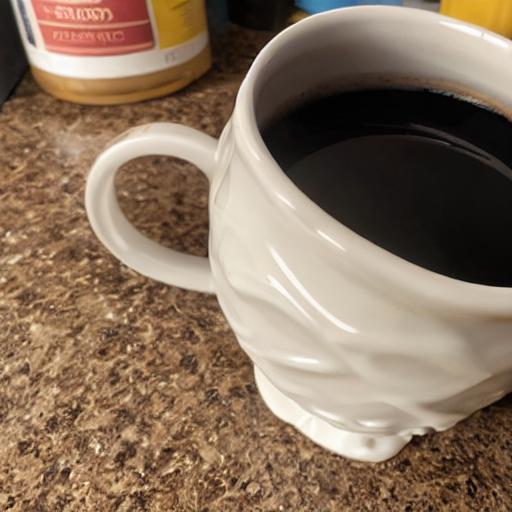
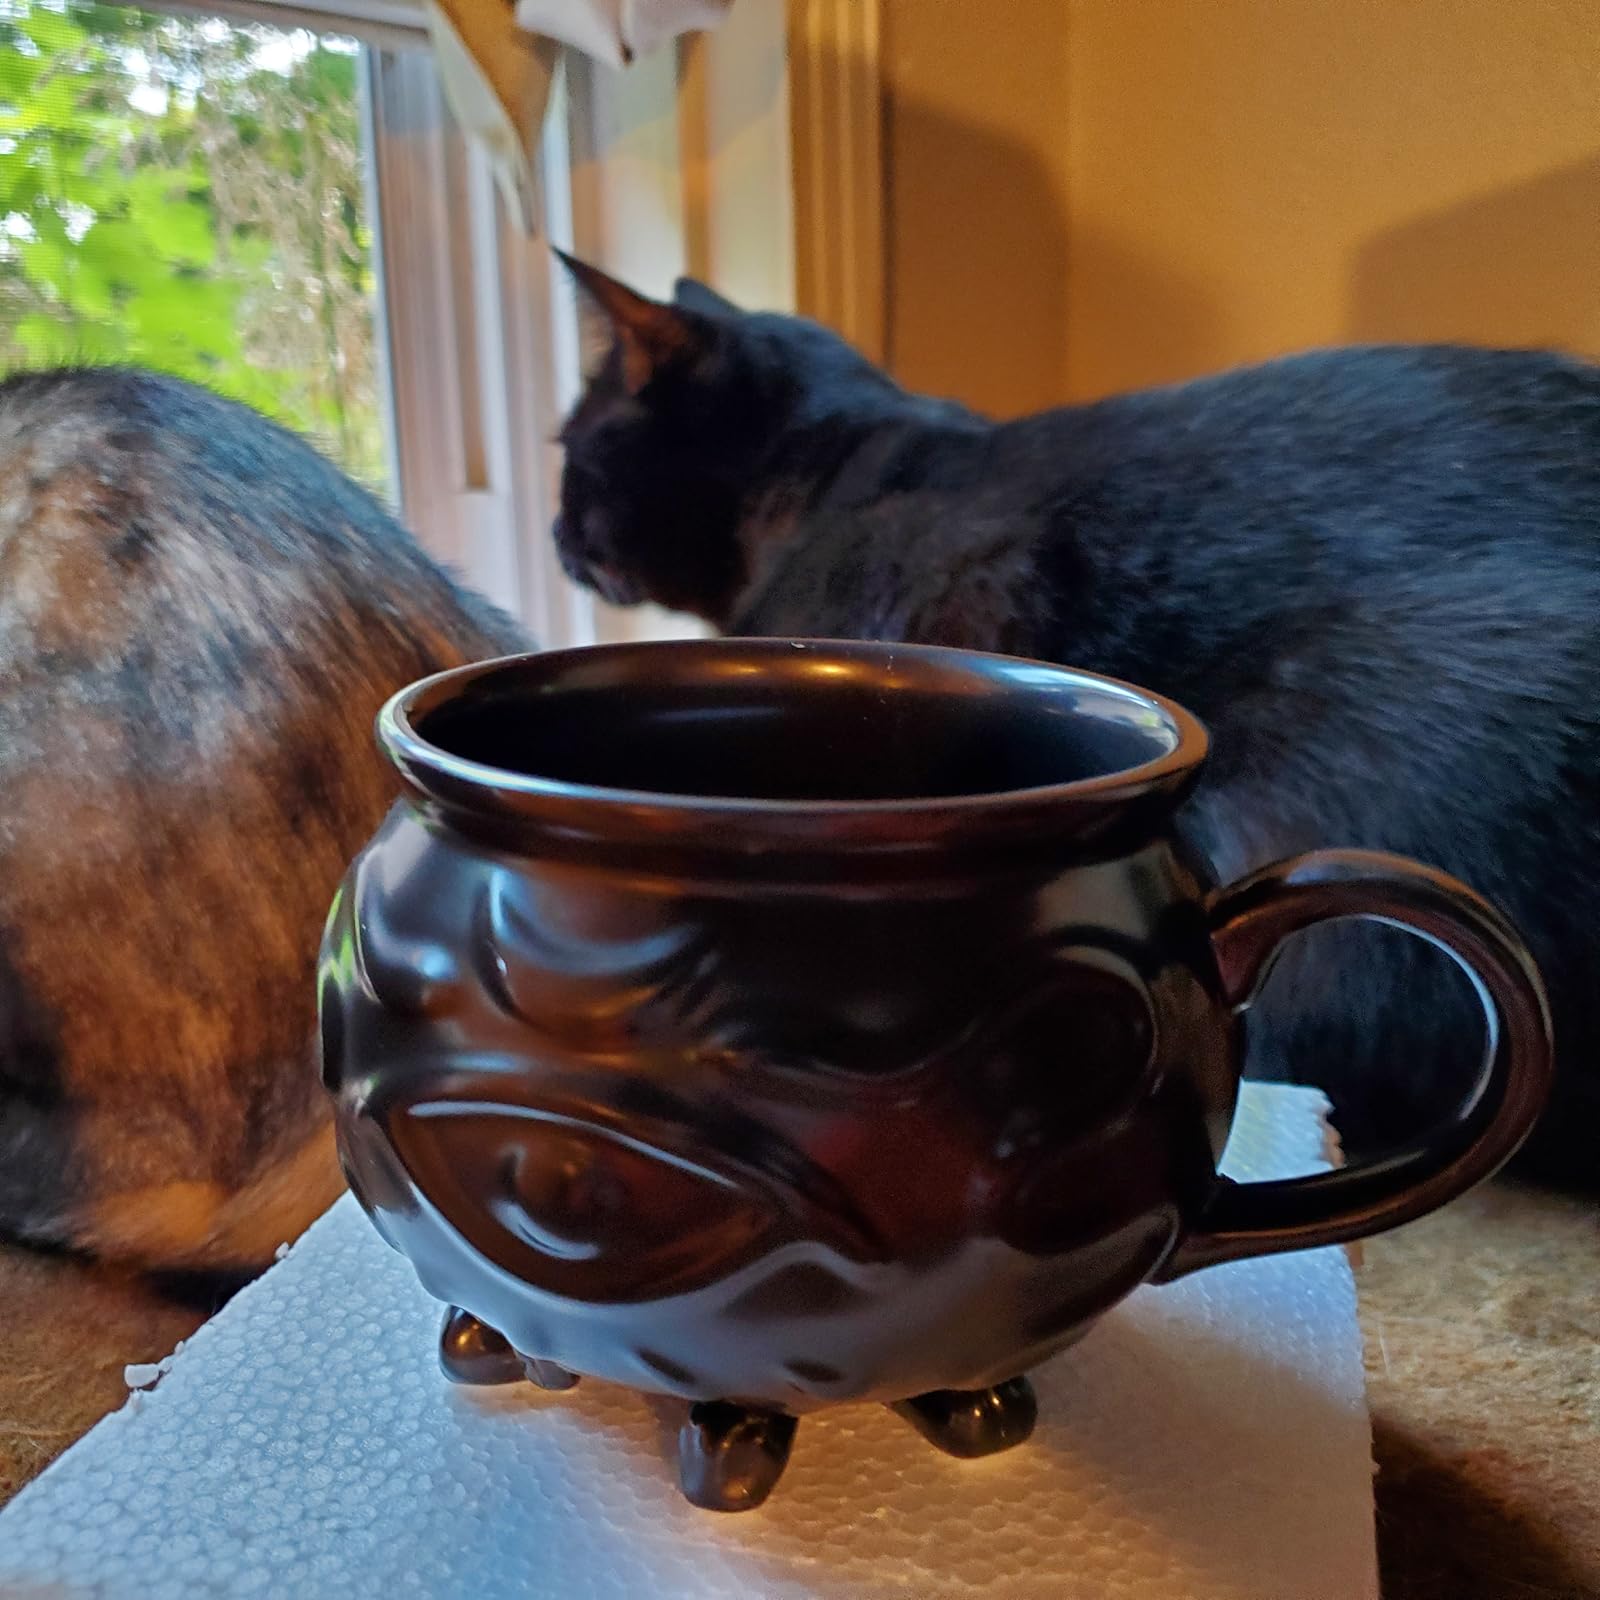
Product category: items_mug
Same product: no